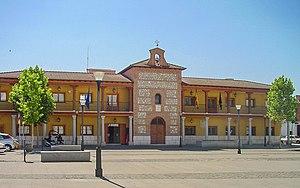
San Martín de la Vega est une municipalité dans le sud de la Communauté de Madrid, située dans la Comarque de Las Vegas. Elle est bordée par les municipalités de Pinto, Valdemoro, Ciempozuelos, Chinchón, Morata de Tajuña, Arganda del Rey, Rivas-Vaciamadrid et Getafe. Elle occupe une superficie de 105 km² et se trouve à 515 mètres au-dessus du niveau de la mer. En 2009, sa population s'élevait à 18 256 habitants.